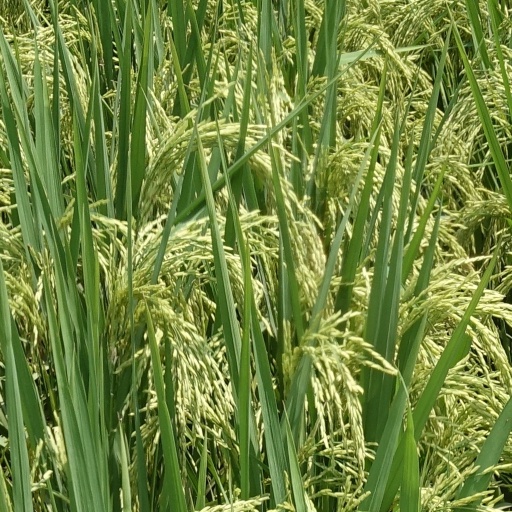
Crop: rice